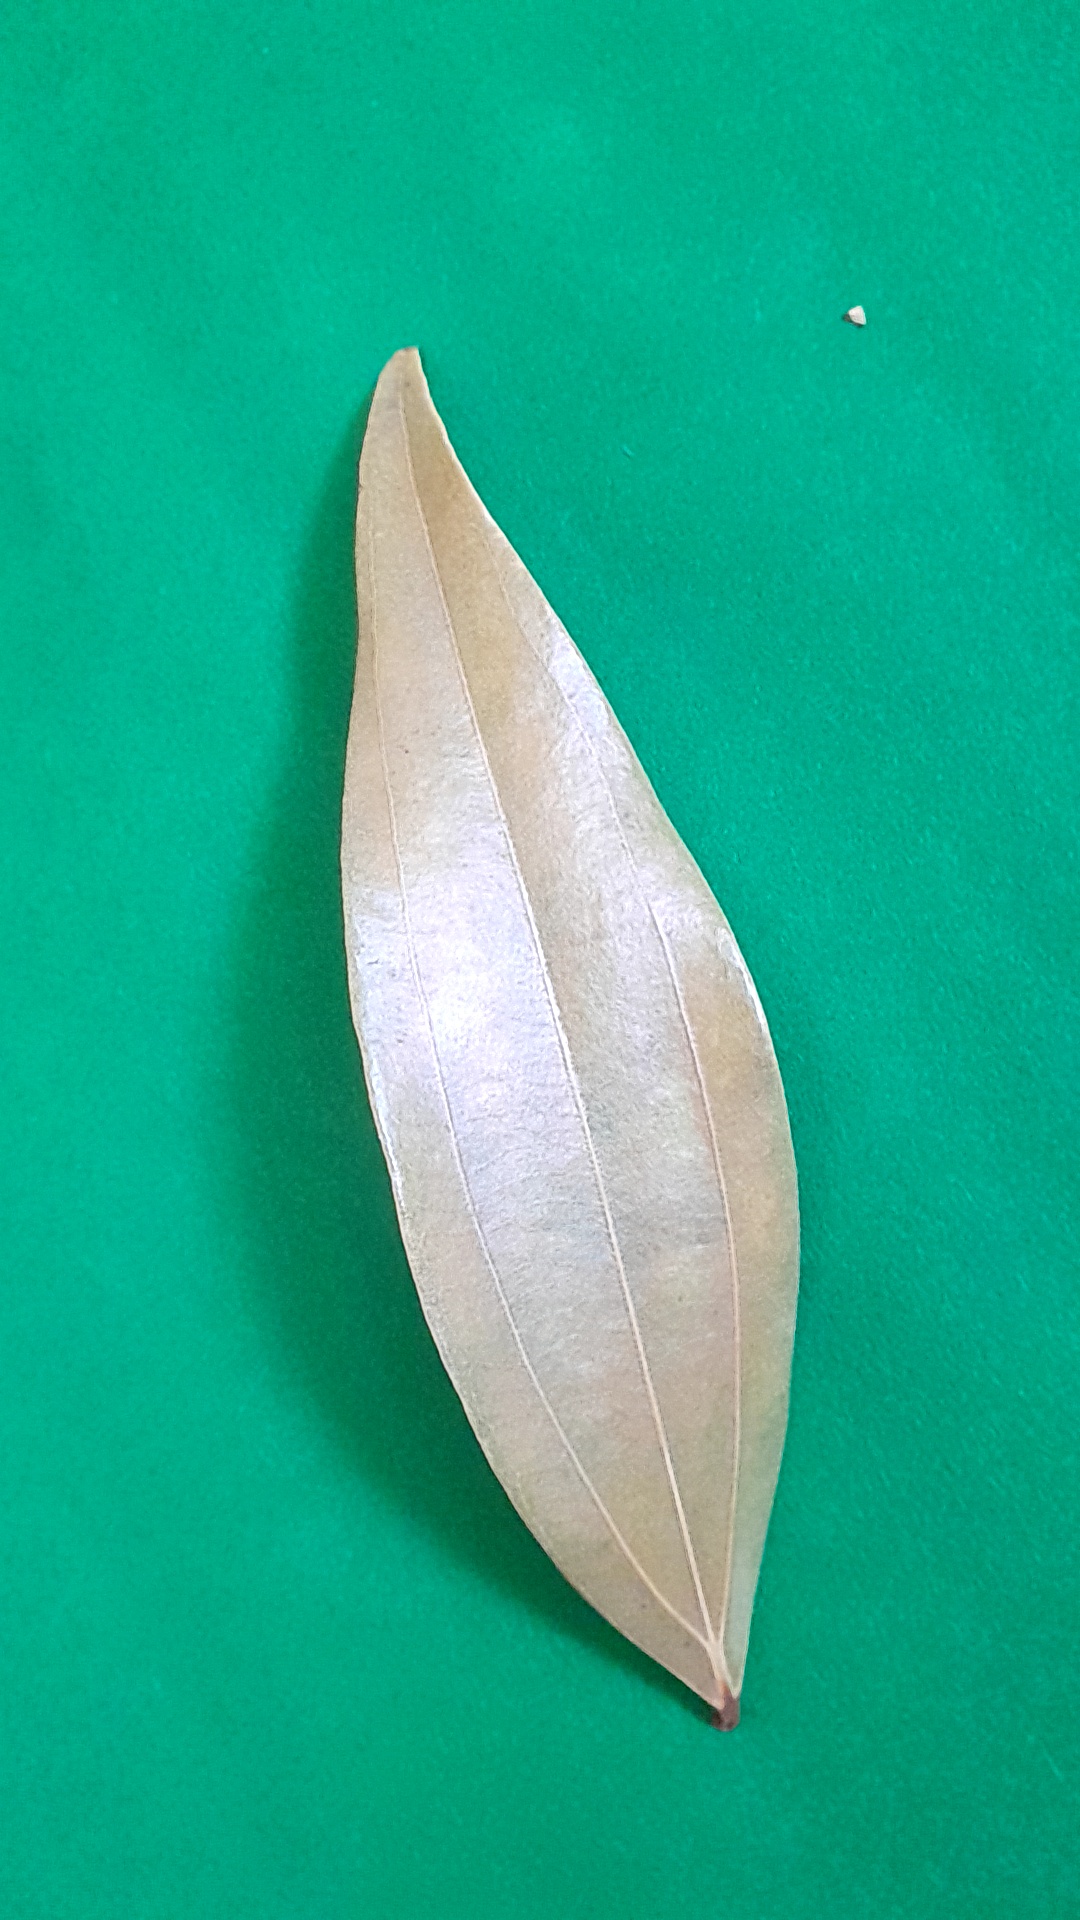
Label: Dry Leaf